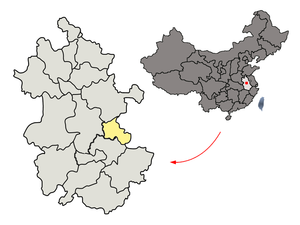
Ma'anshan est une ville-préfecture de l'est de la province de l'Anhui en Chine.